First inauguration of Joko Widodo

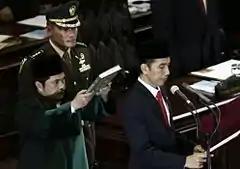
President Joko Widodo taking his presidential oath of office in 2014

The first inauguration of Joko Widodo as the 7th president of Indonesia took place on Monday, 20 October 2014 at the Parliamentary Complex, Jakarta. This ceremony marked the commencement of the first five-year term of Joko Widodo (universally known as Jokowi) as president and second non-consecutive and final term of Jusuf Kalla as vice president.